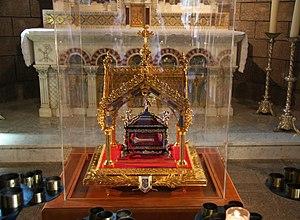
Reliques de Sainte Dévote, patronne du Diocèse de Monaco
La cathédrale Notre-Dame-Immaculée de Monaco est un édifice romano-byzantin érigé à Monaco sous le principat de Charles III. Elle est l'église principale de l'archidiocèse monégasque. De ce fait, elle est un élément important de l'identité monégasque, « symbole d’un attachement fort à nos racines et à notre foi chrétienne » selon S.A.S. le Prince Albert II.